List of Michelle Pfeiffer performances

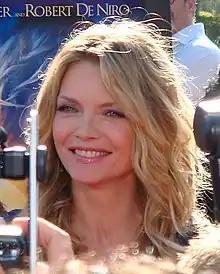
Pfeiffer in 2007

Michelle Pfeiffer is an American actress. She has received three Academy Award nominations: Best Supporting Actress for "Dangerous Liaisons" (1988), and Best Actress for "The Fabulous Baker Boys" (1989) and "Love Field" (1992).